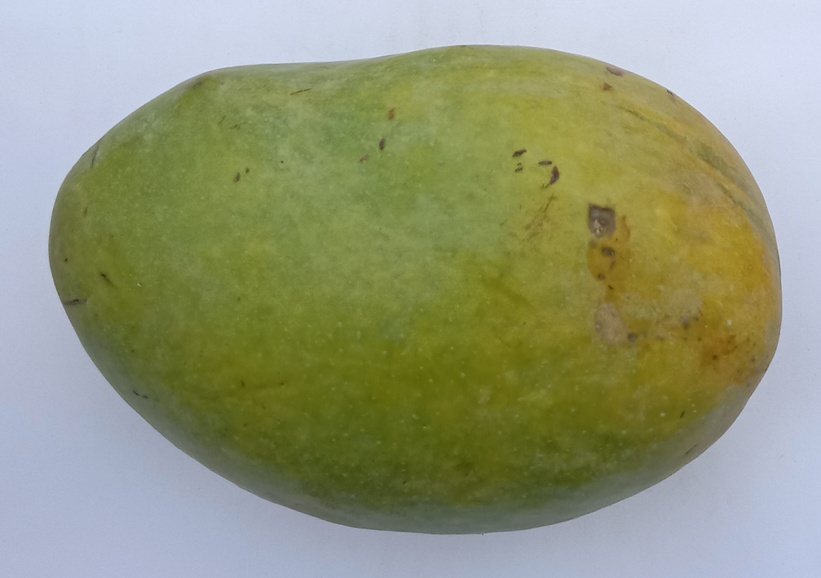
Mango variety: Chaunsa (White)